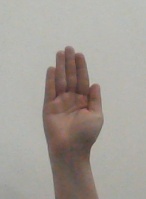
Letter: seen